Stuff (band)

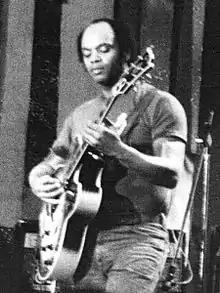
Eric Gale in July 1976

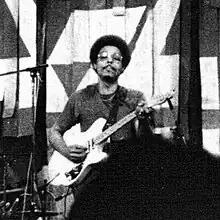
Cornell Dupree in July 1976

"I was contracting and playing studio sessions, and hired Cornell for many of the dates – so we started recruiting for the band. One day at Rudy Van Gelder's – I remember it was a hell of a job; it was for Queen Esther Marrow, great singer. George Benson was on the job, Bernard Purdie, and Richard Tee on keyboards. Esther asked me if she could use the band for a club date she had lined up – a club called Mikell's in New York City. We did play there, and Richard Tee stopped by one time and he started coming every night. We only worked Monday through Thursday, and Mikell's was packed, wall to wall, round the block."